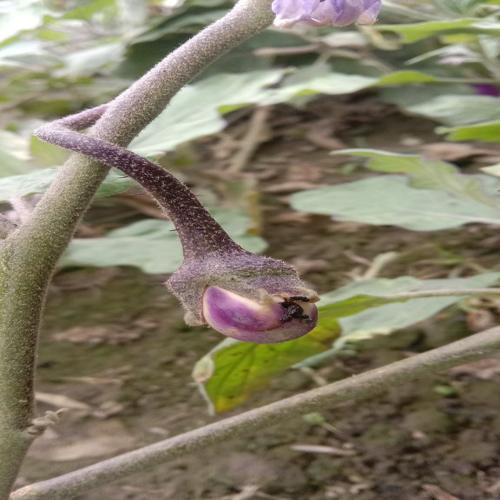
Label: Shoot and Fruit Borer